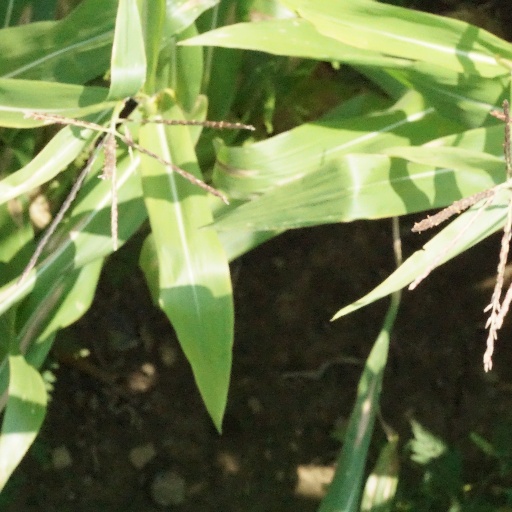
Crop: maize; corn